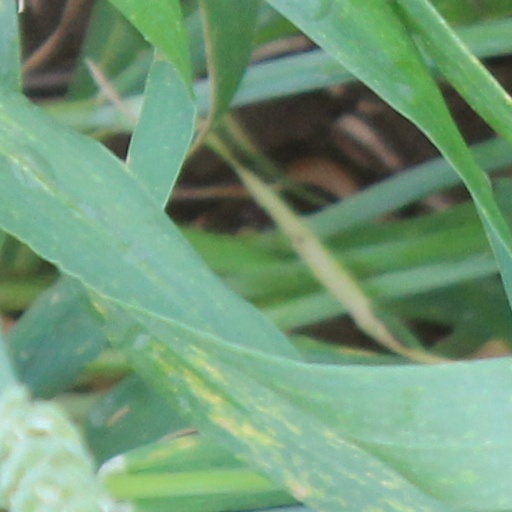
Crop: wheat